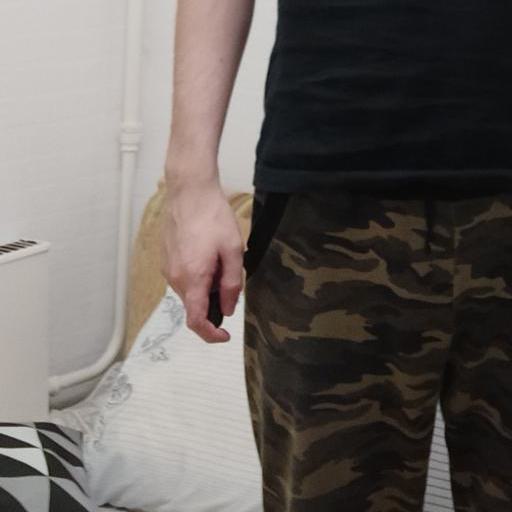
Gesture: no_gesture